Fumed silica

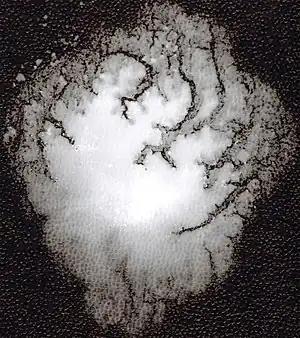
Fumed silica with surface area of 130 m/g

Fumed silica (CAS number 7631-86-9, also 112945-52-5), also known as pyrogenic silica because it is produced in a flame, consists of microscopic droplets of amorphous silica fused into branched, chainlike, three-dimensional secondary particles which then agglomerate into tertiary particles. The resulting powder has an extremely low bulk density and high surface area. Its three-dimensional structure results in viscosity-increasing, thixotropic behavior when used as a thickener or reinforcing filler.